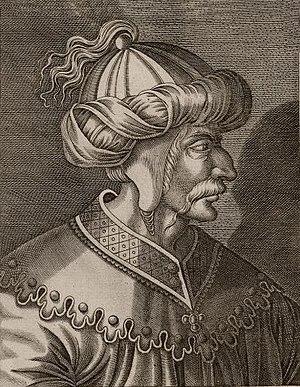
Isa ou Isou Çelebi, né vers 1380 et mort en 1407, était un prince ottoman.